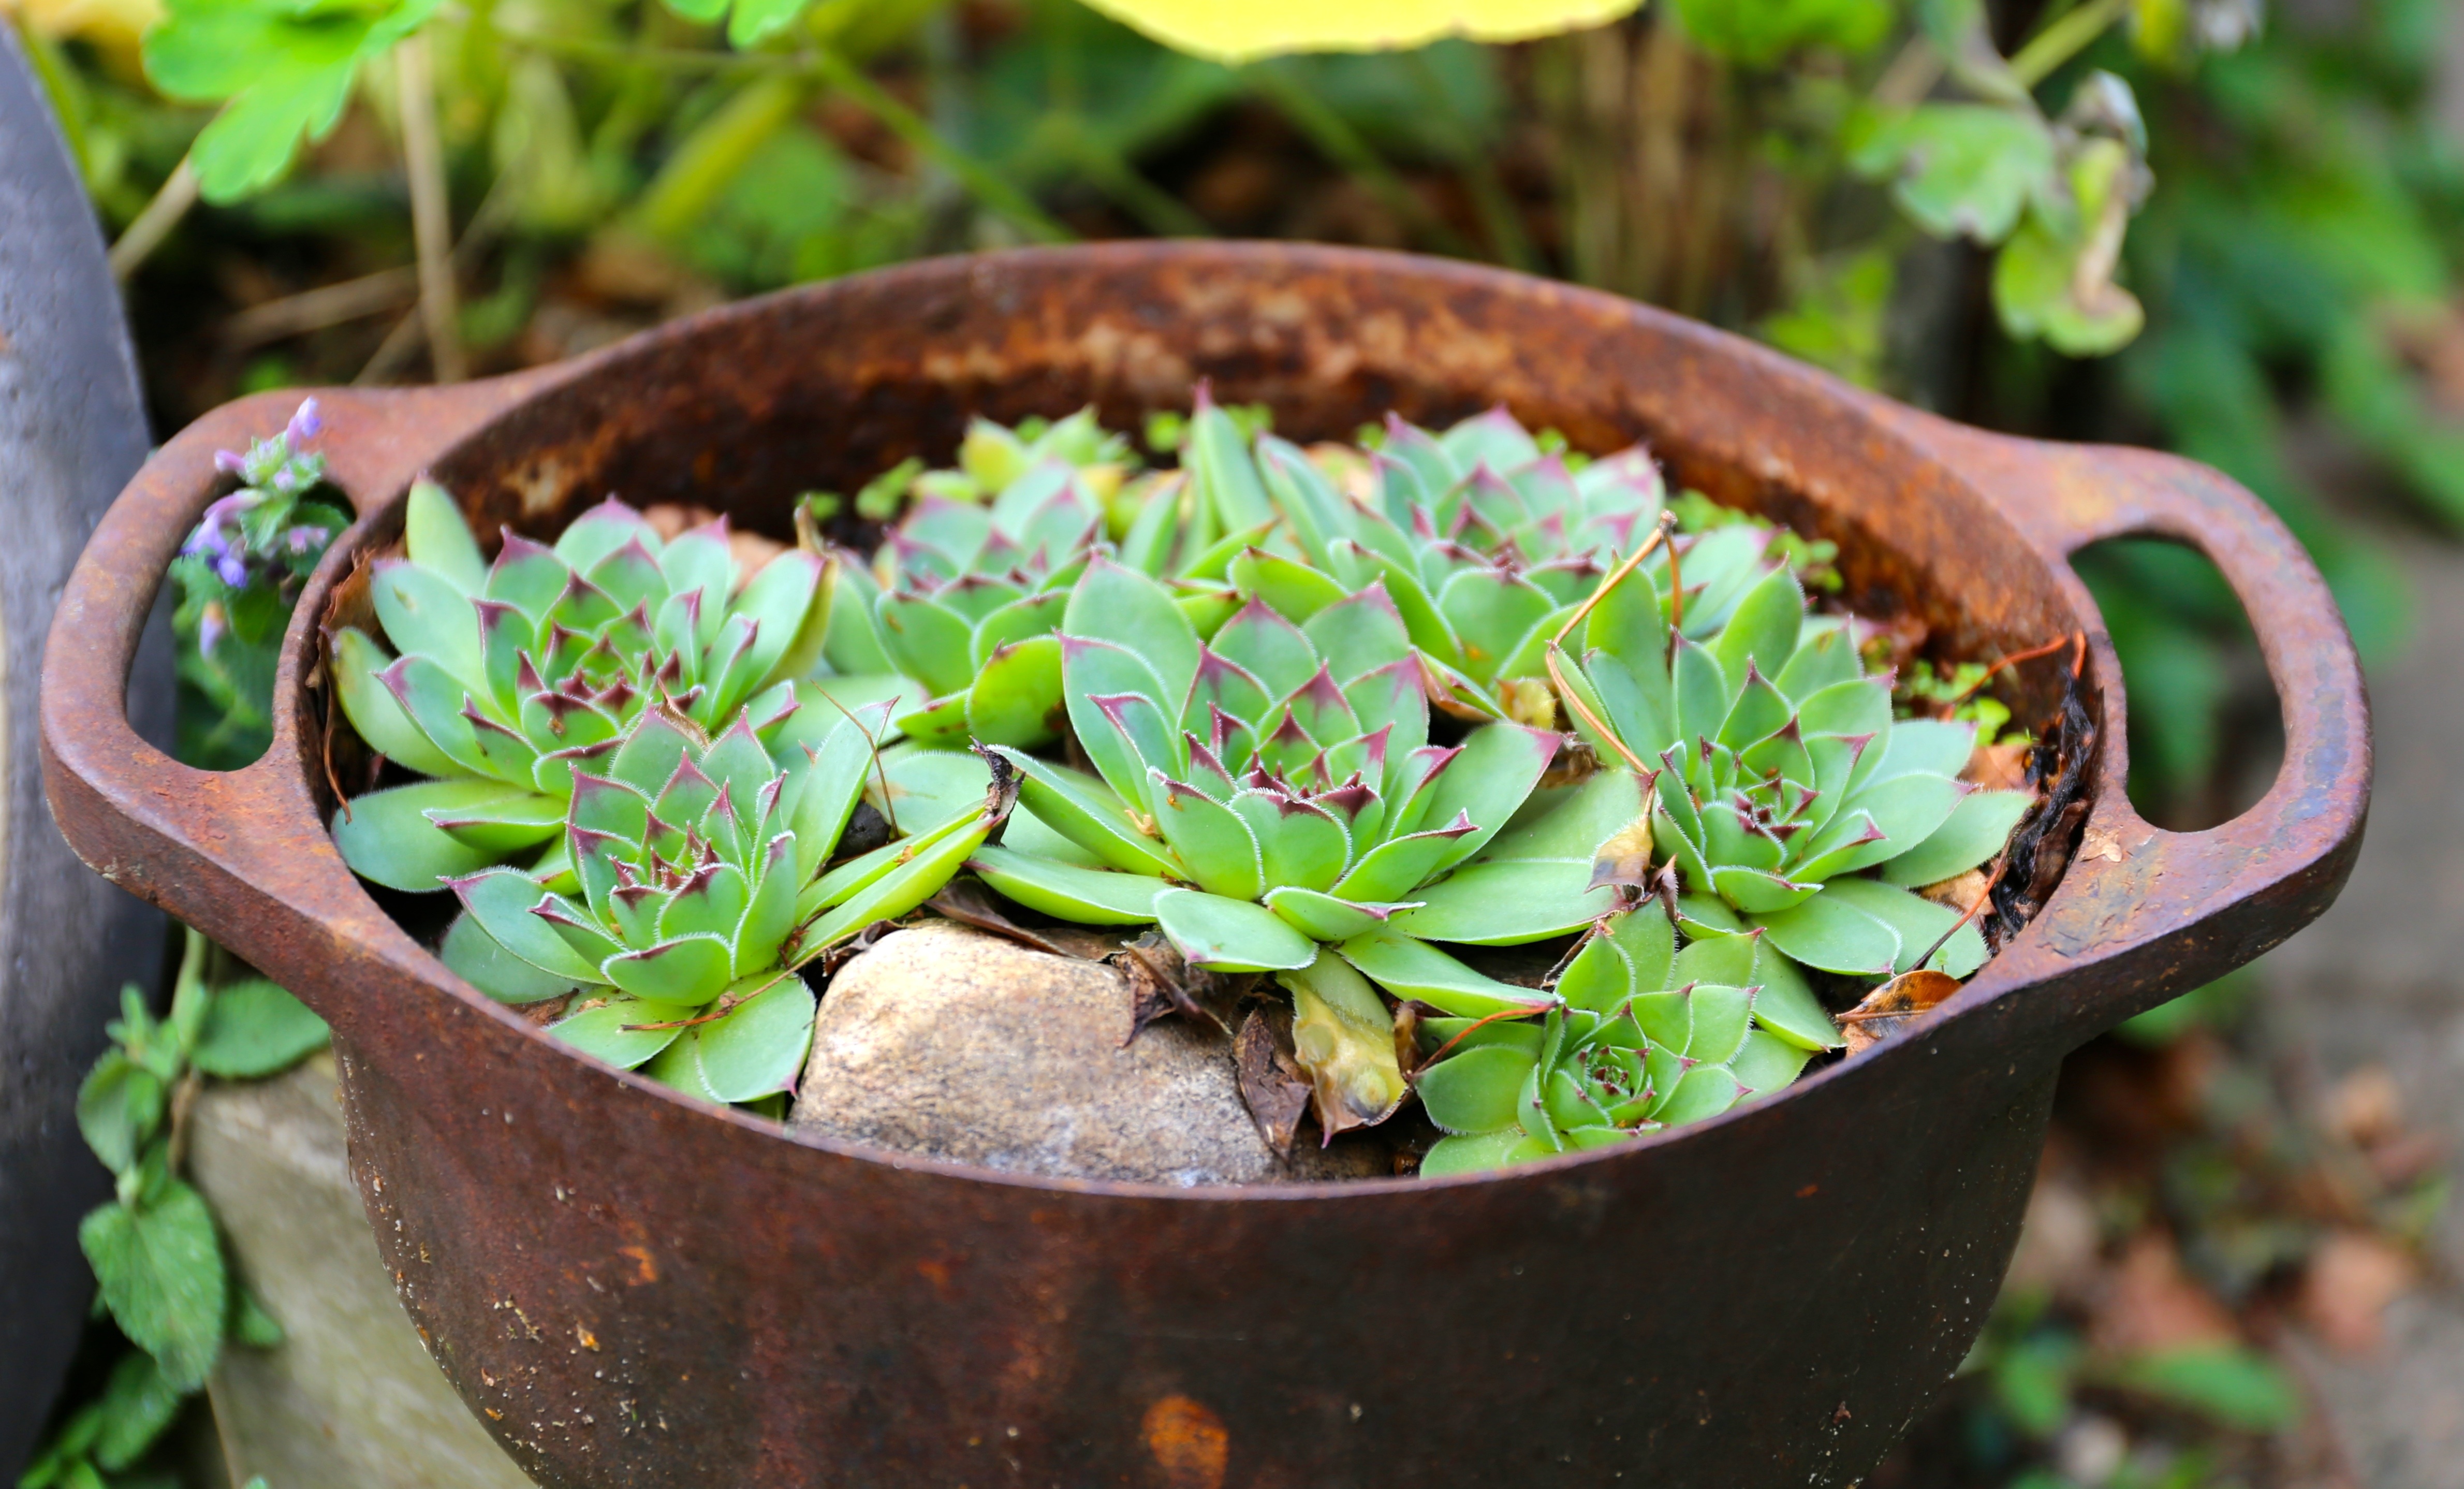
plant, flower, green, botany, garden, flora, perennial, flowering plant, genus, carnivorous plant, land plant